Echos

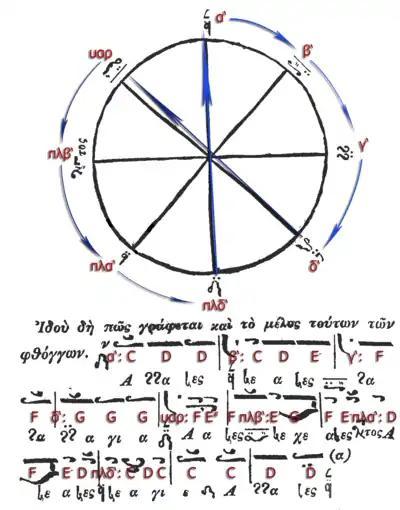
Chrysanthos' "Parallage" according to the trochos system (1832, p. 30)

Ὁμοίως πάλιν ὁ τρίτος καταβαίνεις φωνὰς τέσσαρας, καὶ εὑρίσκεται ὁ πλάγιος αὐτοῦ, ἤγουν ὁ βαρύς, οὕτως·